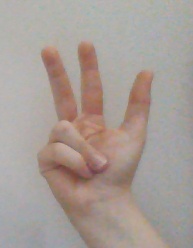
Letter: al